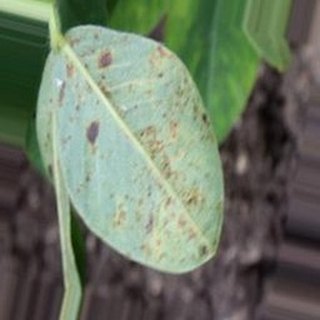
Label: groundnut_rust